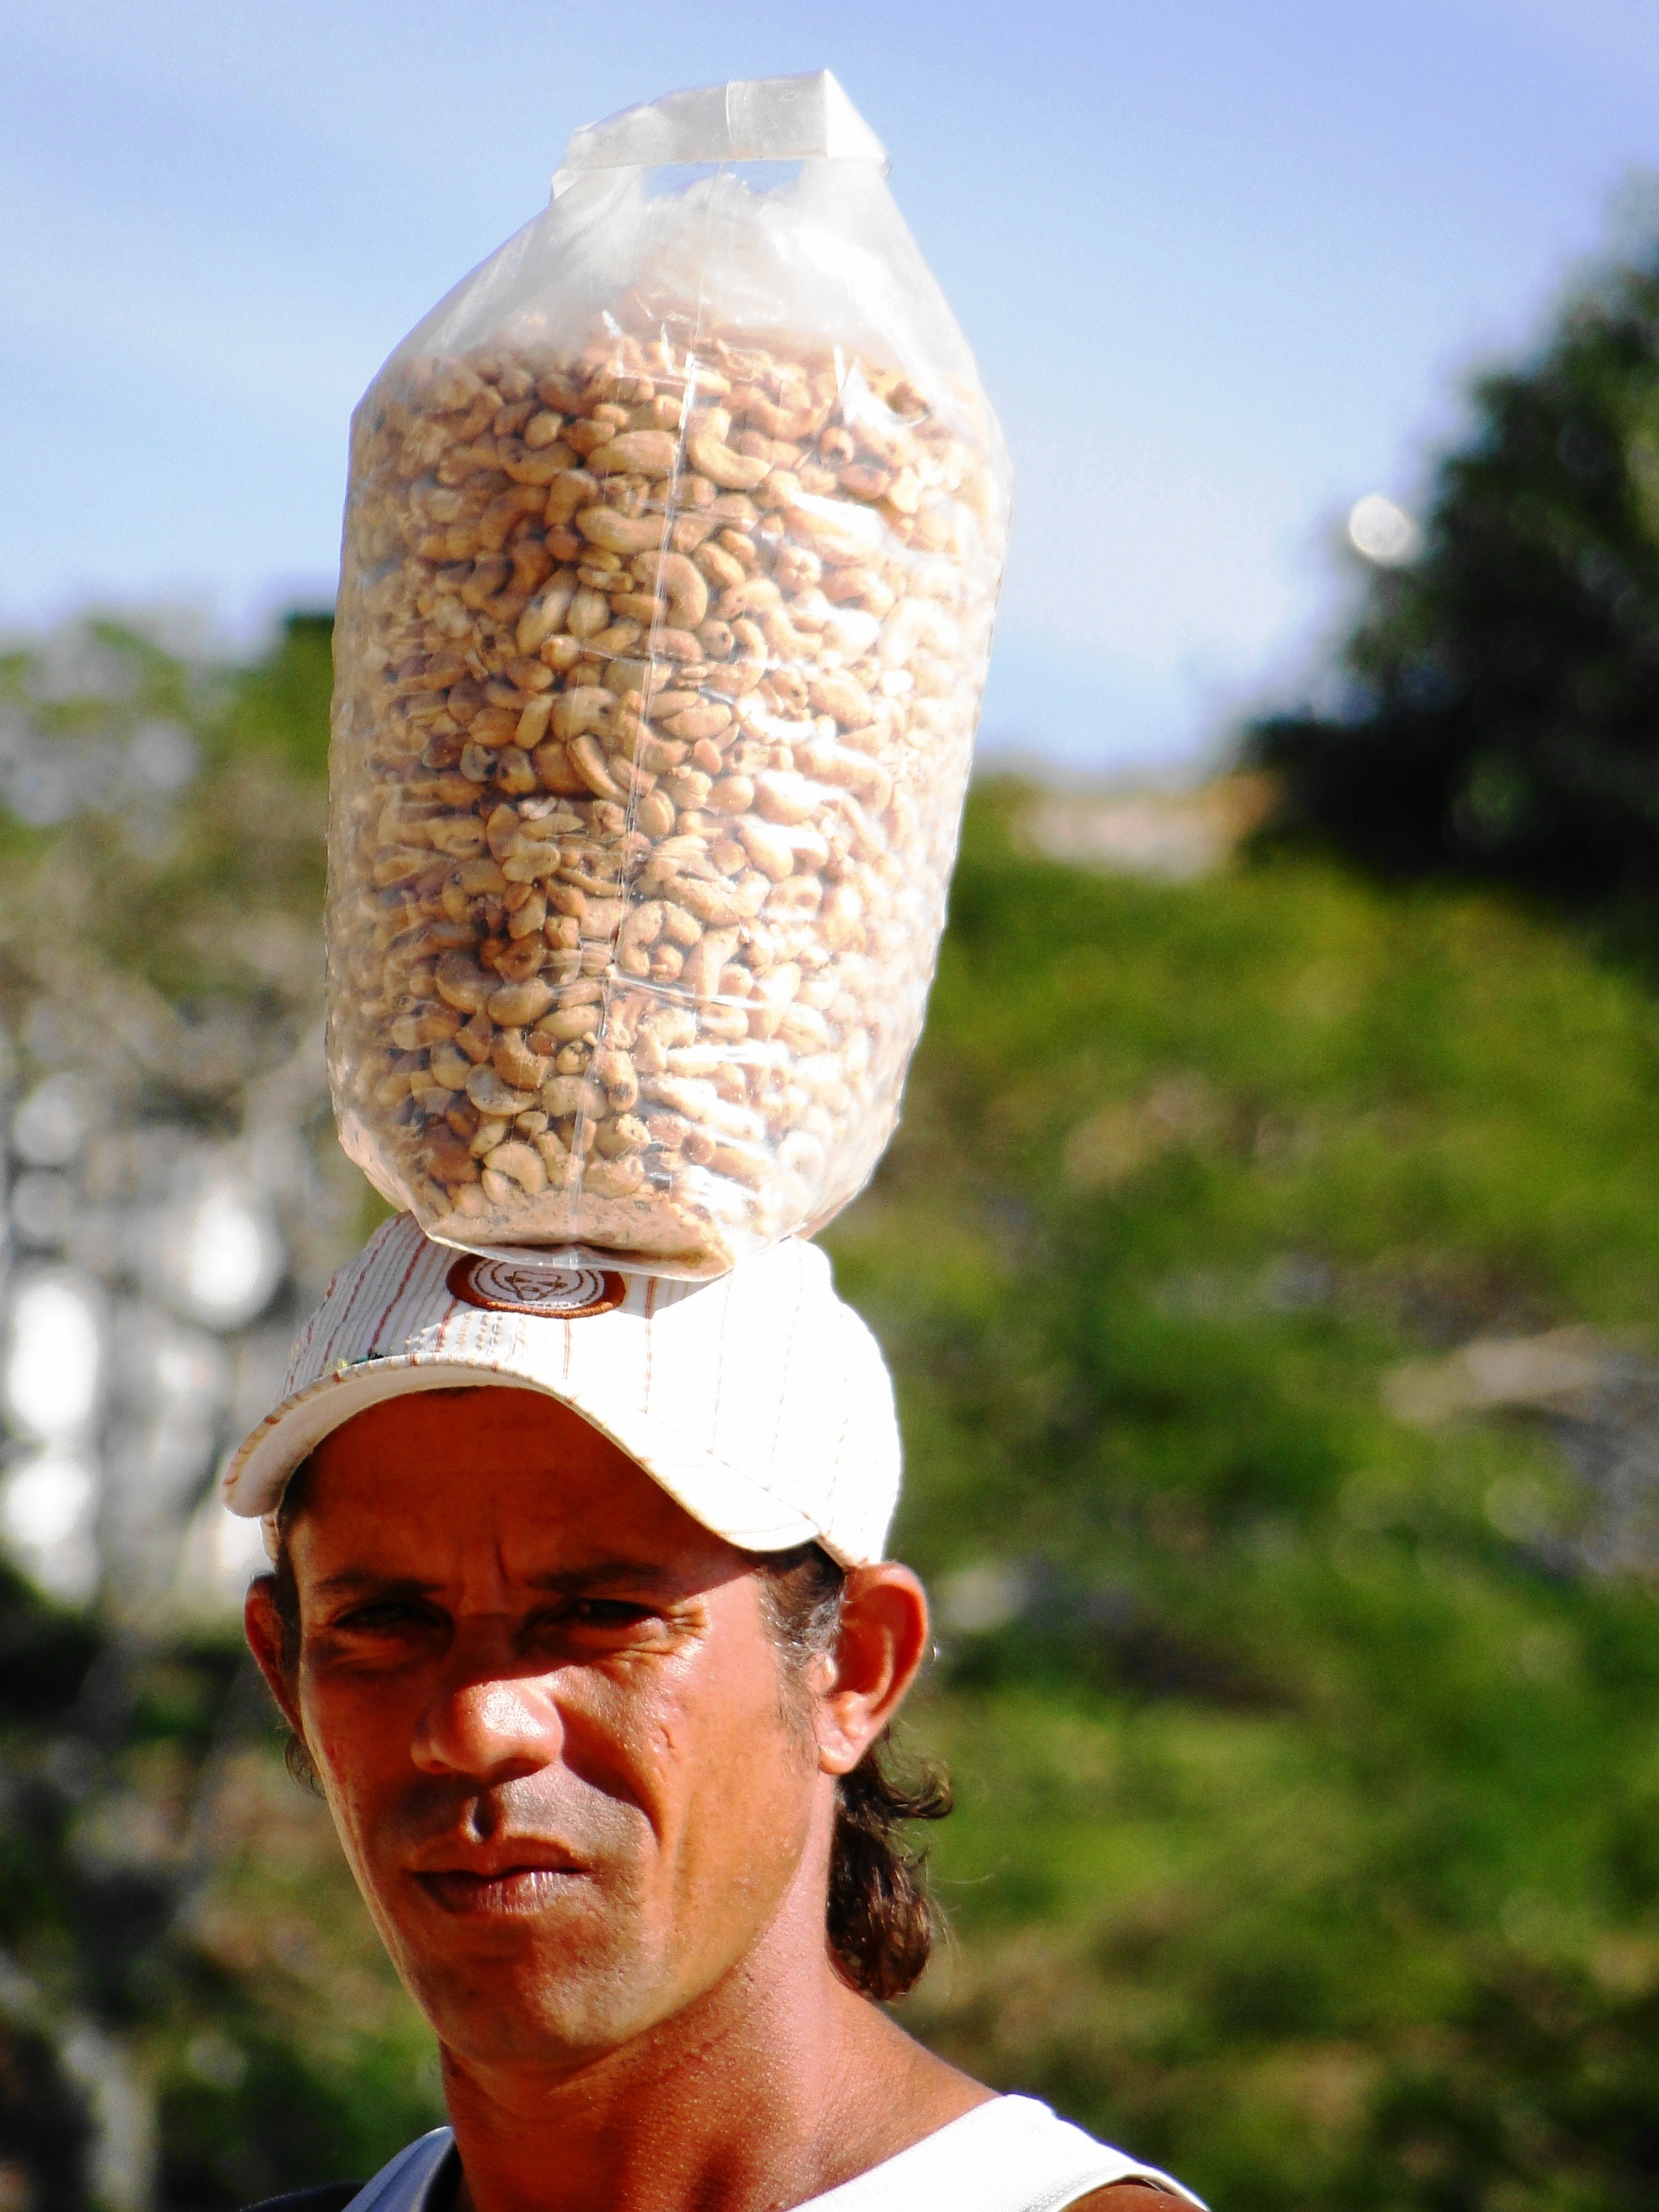
man, fruit, statue, food, agriculture, sculpture, head, brazil, peddling